Philippa Gregory

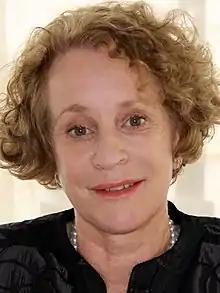
Gregory in 2011

Philippa Gregory (born 9 January 1954) is an English historical novelist who has been publishing since 1987. The best known of her works is "The Other Boleyn Girl" (2001), which in 2002 won the Romantic Novel of the Year Award from the Romantic Novelists' Association and has been adapted into two films.